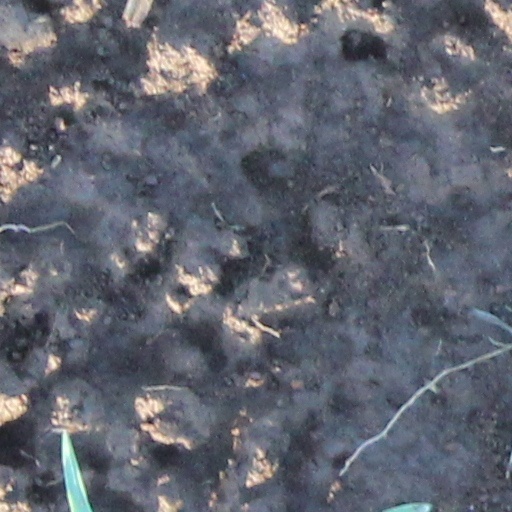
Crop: wheat